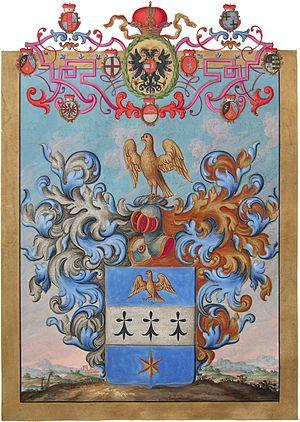
André Falquet est un marchand et commerçant ainsi que membre du Conseil des Deux-Cents.